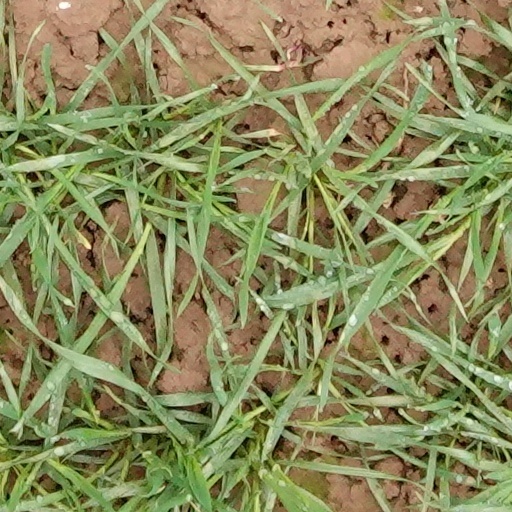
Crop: wheat